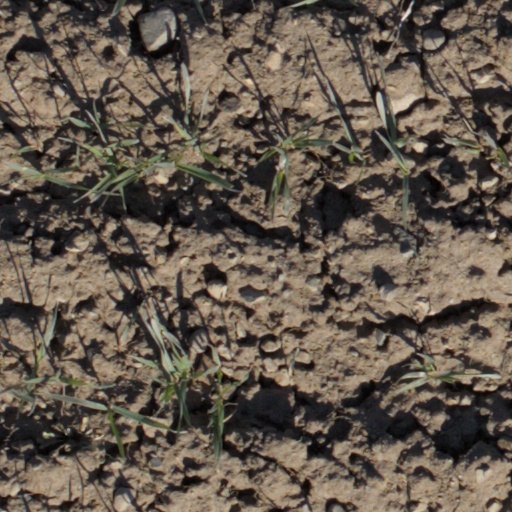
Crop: wheat